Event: Nepal Earthquake
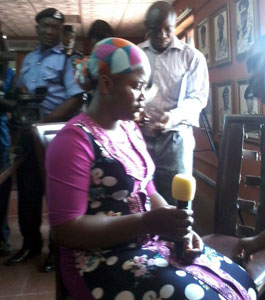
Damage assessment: no_damage